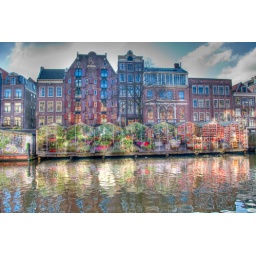
The flower market in Amsterdam